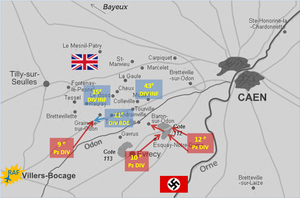
Manoeuvres principales au cours de l'opération Epsom le 30 juin 1944
L’opération Epsom est une offensive britannique de la Seconde Guerre mondiale qui se déroule entre les 26 et 30 juin 1944 au cours de la bataille de Normandie. Le but de cette manœuvre est de reprendre la ville de Caen, alors occupée par les Allemands : c'est l'un des principaux objectifs alliés lors du débarquement de Normandie et dès le début de la bataille de Normandie.